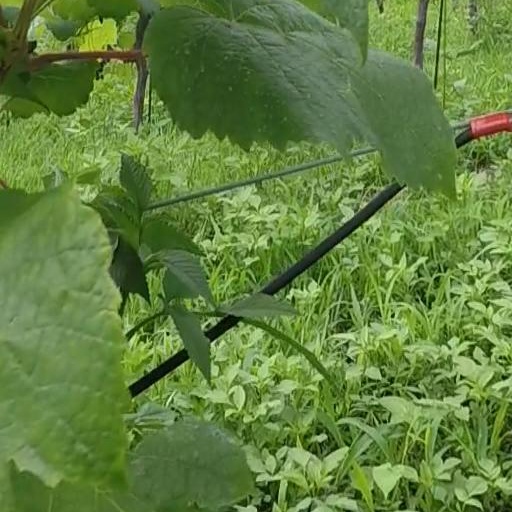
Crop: grape